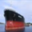
Label: ship